Neustrelitz–Warnemünde railway

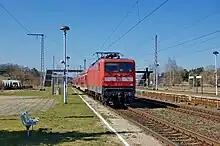
Train on line RE 5 from Rostock to Lutherstadt Wittenberg in Kargow station

Regional-Express service (RE 5) runs every two hours on the Rostock–Güstrow–Waren–Neustrelitz–Berlin–Lutherstadt Wittenberg route. Since the completion of the reconstruction between Rostock and Lalendorf in June 2007, an Intercity-Express service has operated six times a week from Warnemunde to Berlin and Munich. Since December 2007, the InterConnex services has run via Gustrow, using one of the time slots of the RE 5, which runs on the direct route via Plaaz. In addition, the ICE service and a Berlin–Warnemünde excursion train run on this section on weekends.